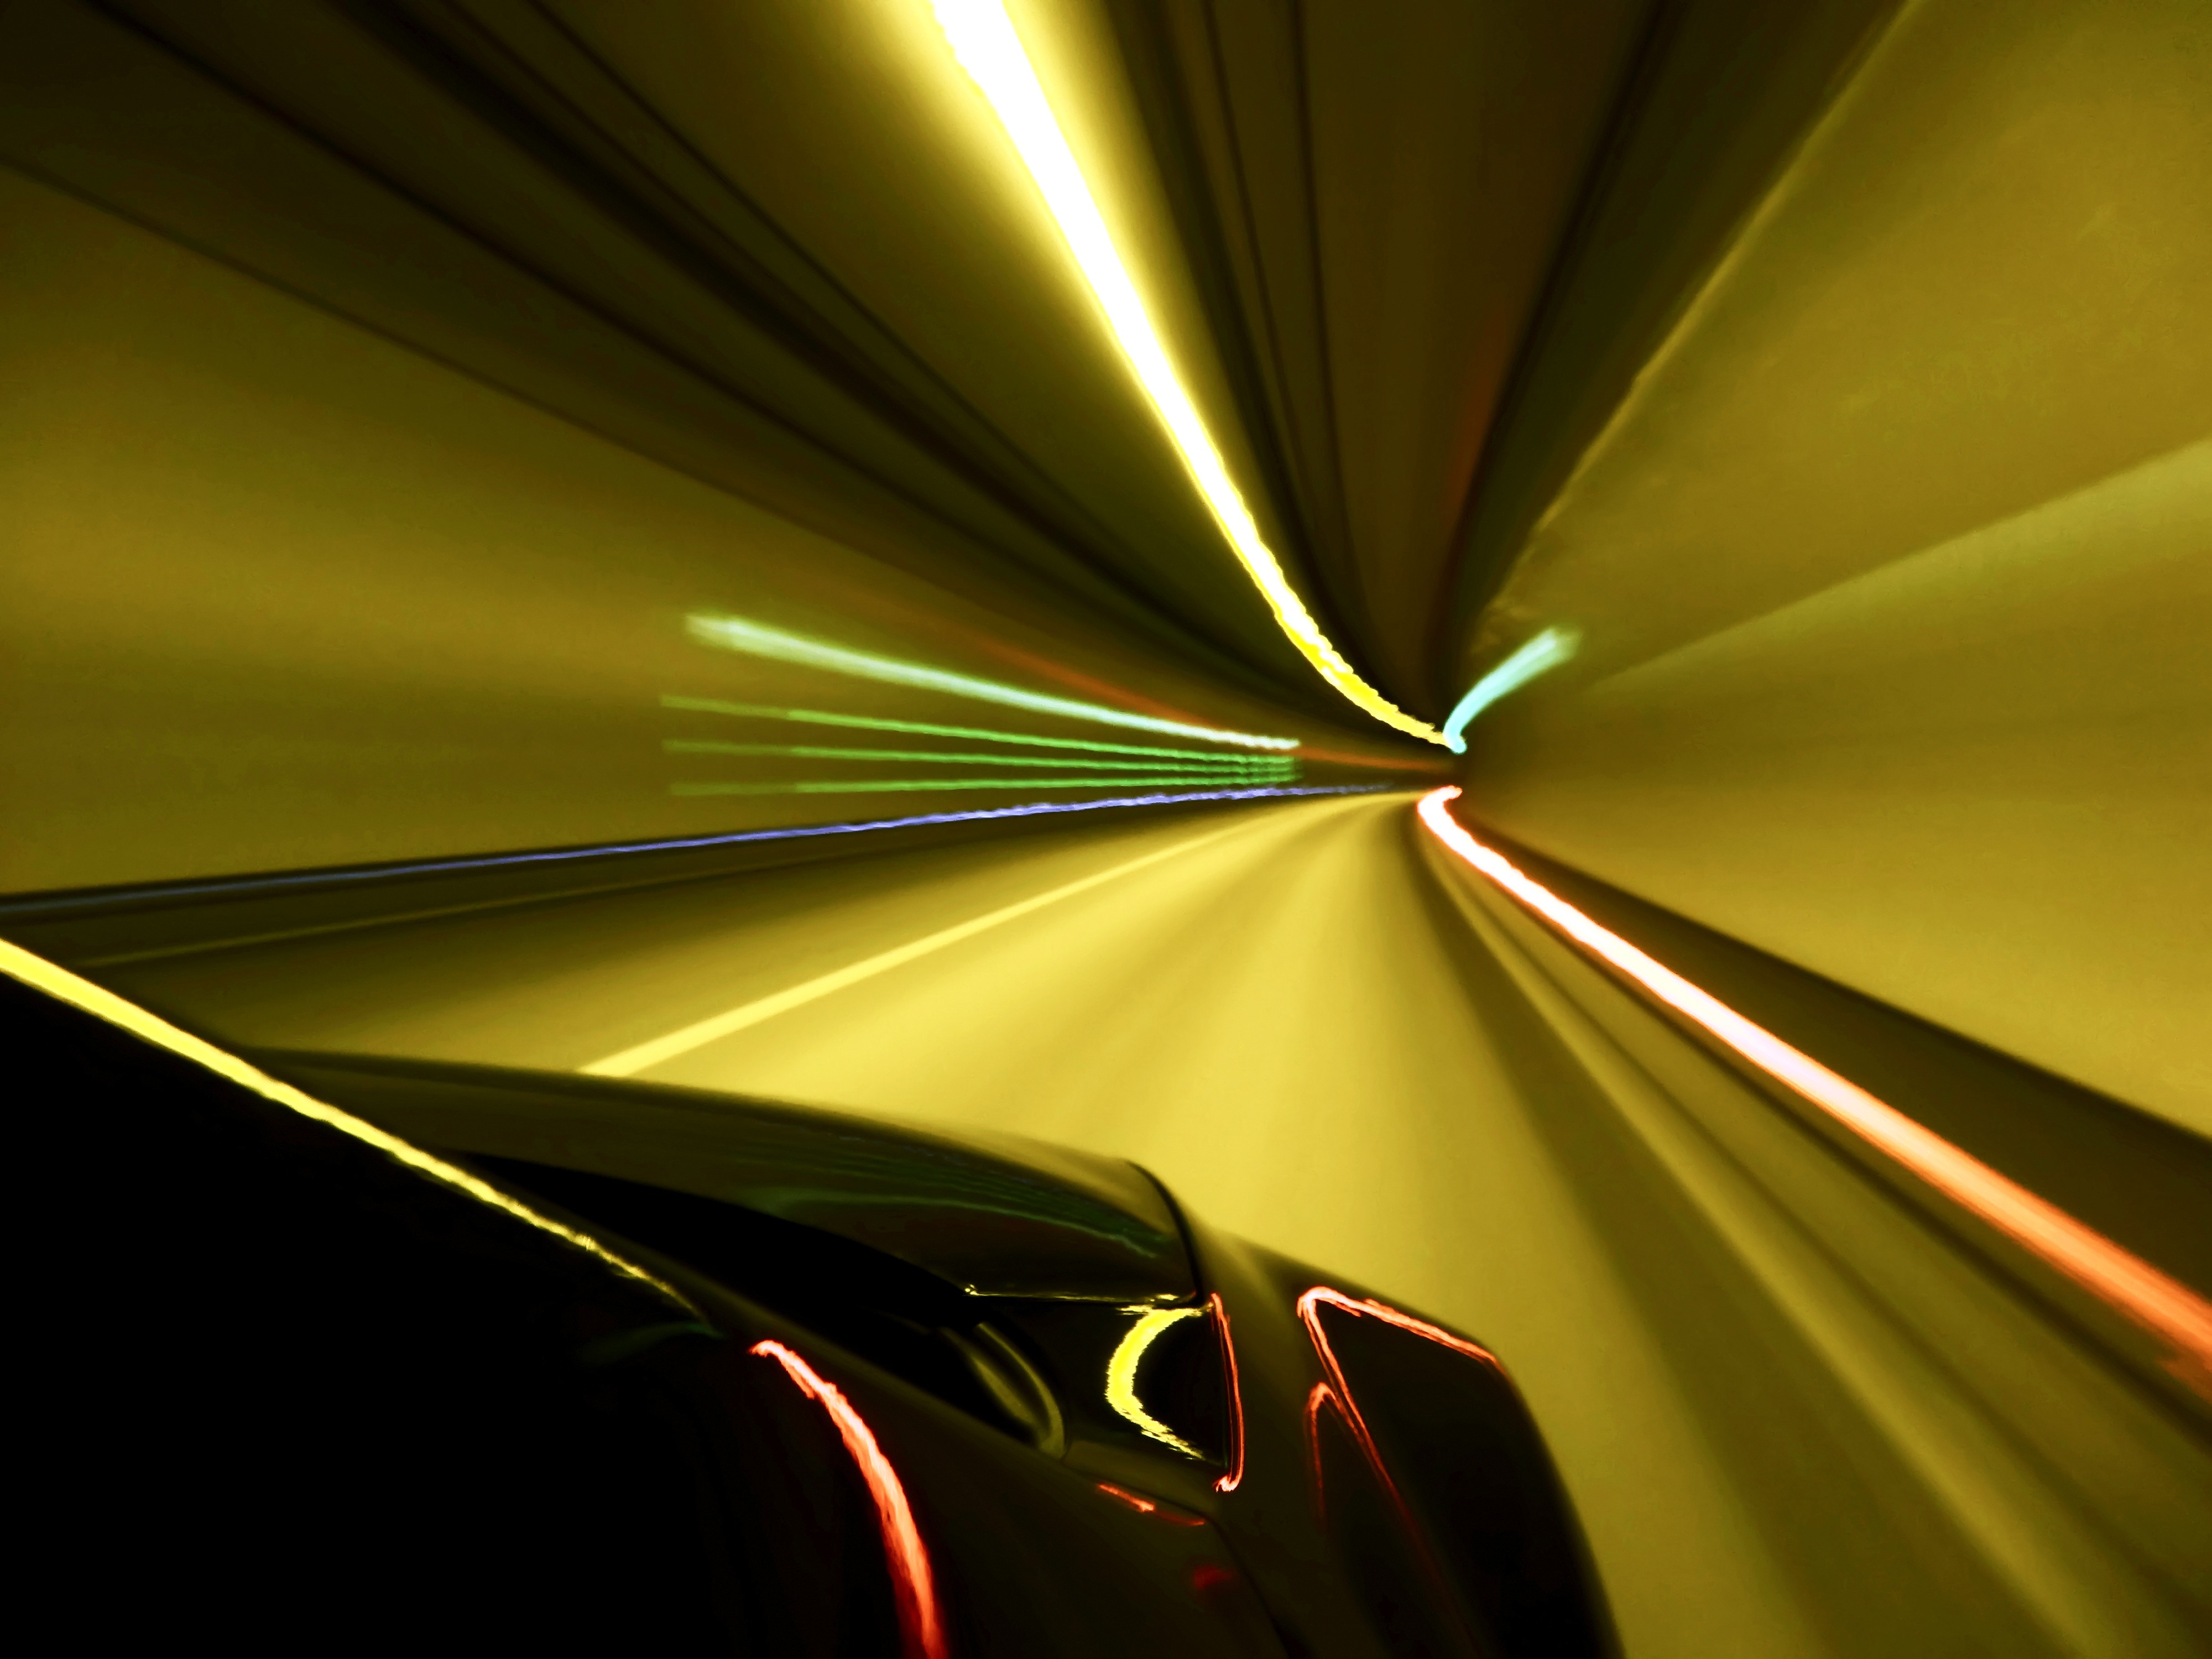
light, road, traffic, night, wheel, automobile, sunlight, tunnel, travel, transport, line, green, reflection, vehicle, auto, darkness, yellow, speed, movement, circle, automotive, symmetry, fast, shape, macro photography, out of focus, computer wallpaper